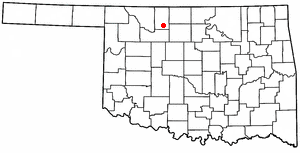
La ville de Helena est située dans le comté d'Alfalfa, dans l’État d’Oklahoma, aux États-Unis. Sa population s’élevait à 1 403 habitants lors du recensement de 2010, estimée à 1 426 habitants en 2015.